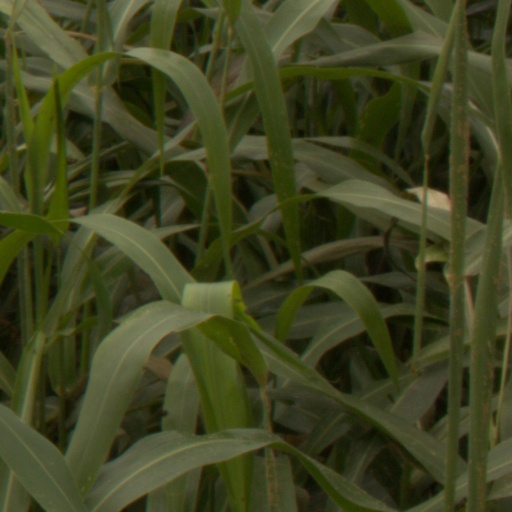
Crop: sorghum